Betty von Rothschild

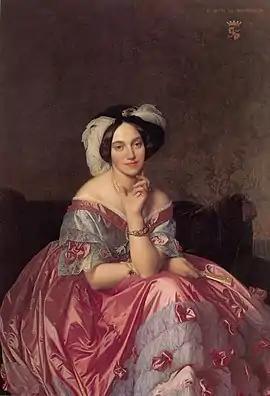
Portrait of Baronne de Rothschild by Ingres, 1848

Betty von Rothschild, Baronne de Rothschild (15 June 1805 – 1 September 1886) was a noted salonnière, patron of the arts and philanthropist.